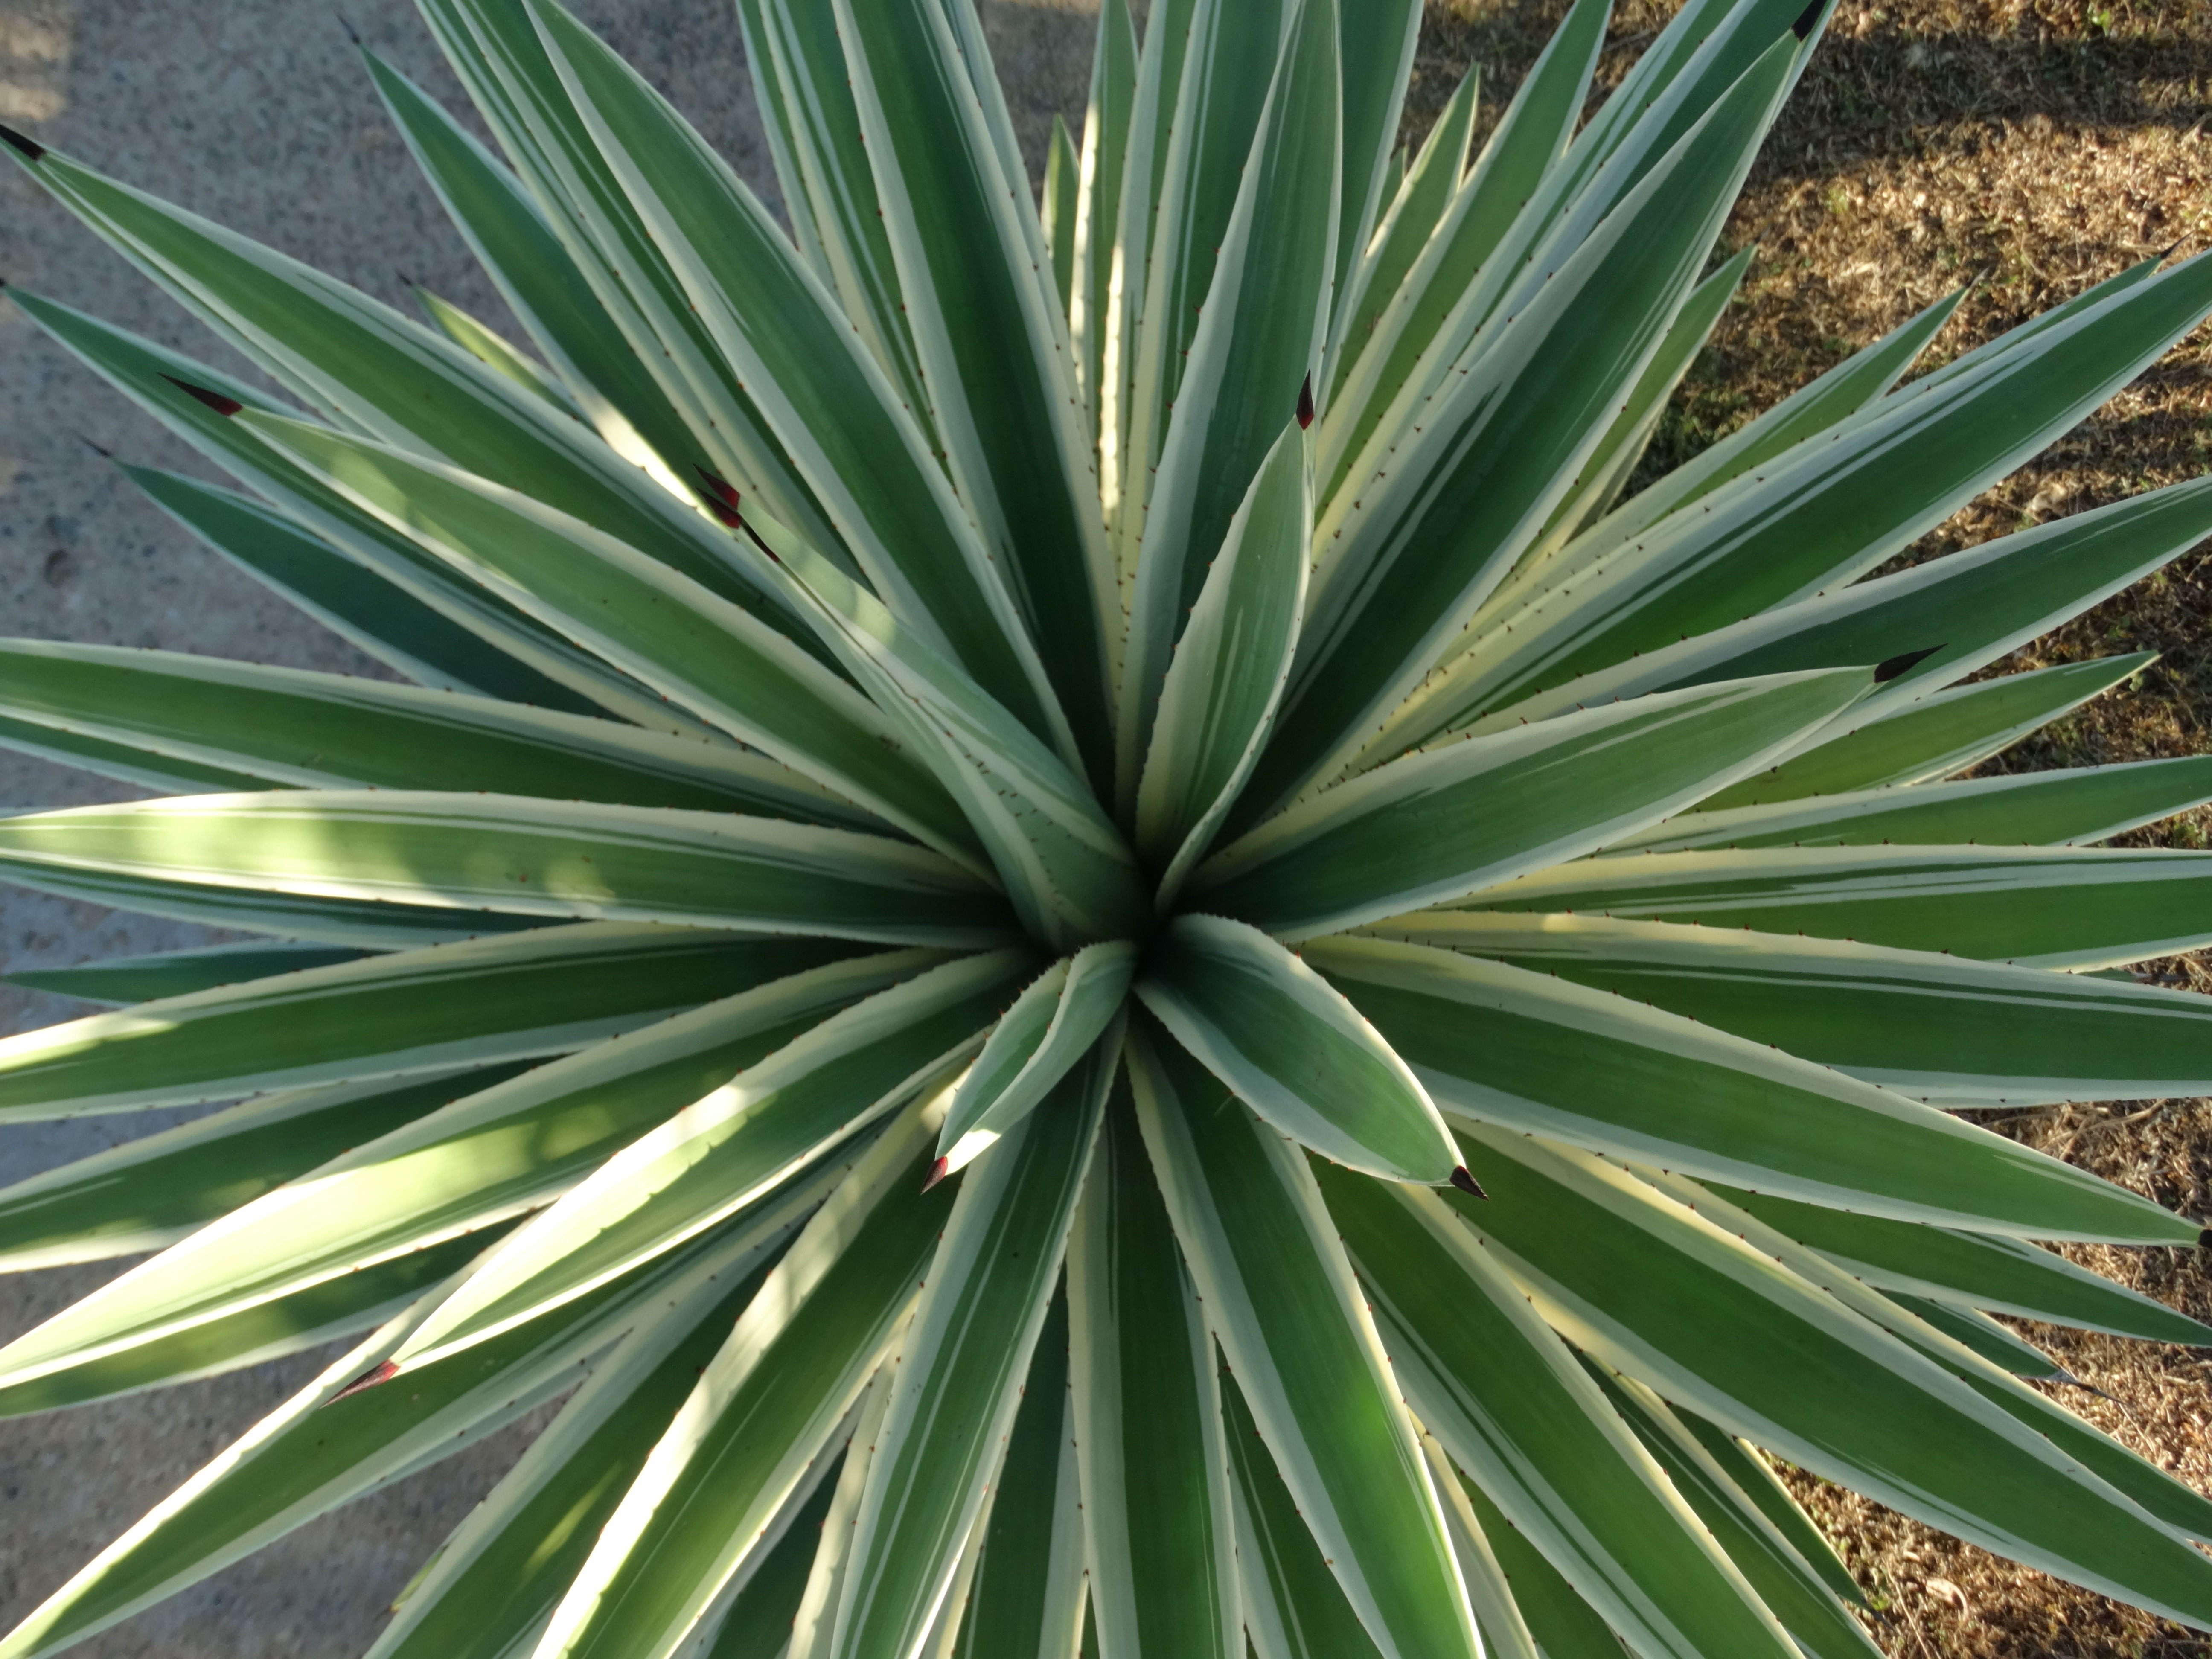
tree, plant, leaf, flower, decoration, green, botany, garden, plants, vegetation, agave, flowering plant, plant stem, land plant, arecales, palm family, agave azul, saw palmetto